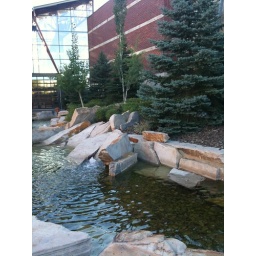
Day 210 - A fountain and tree sitting area at Flatirons mall in Broomfield CO.